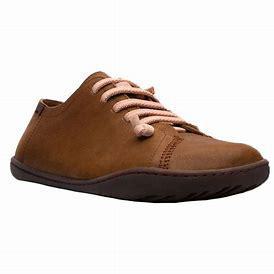
Brand: Camper
Model: PEU